Cecil J. Wray

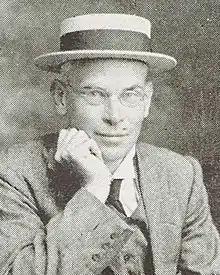
Cecil Wray

Cecil James Wray (13 March 1868 – November 1955) was a New Zealand sports administrator, resident in England from 1913. He represented New Zealand on the International Olympic Committee from 1931 to 1934, and was on the Rugby Football Union in England for 25 years.